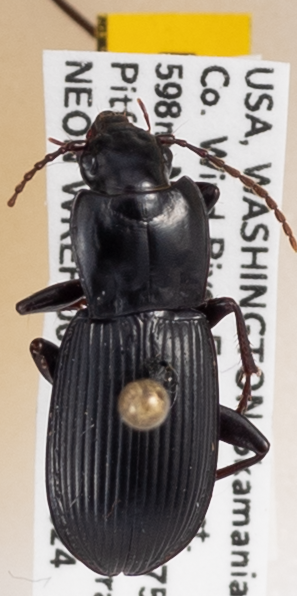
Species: Pterostichus herculaneus
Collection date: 2021-08-24
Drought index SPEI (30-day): -1.084
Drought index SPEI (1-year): -1.25
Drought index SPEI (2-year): -1.69